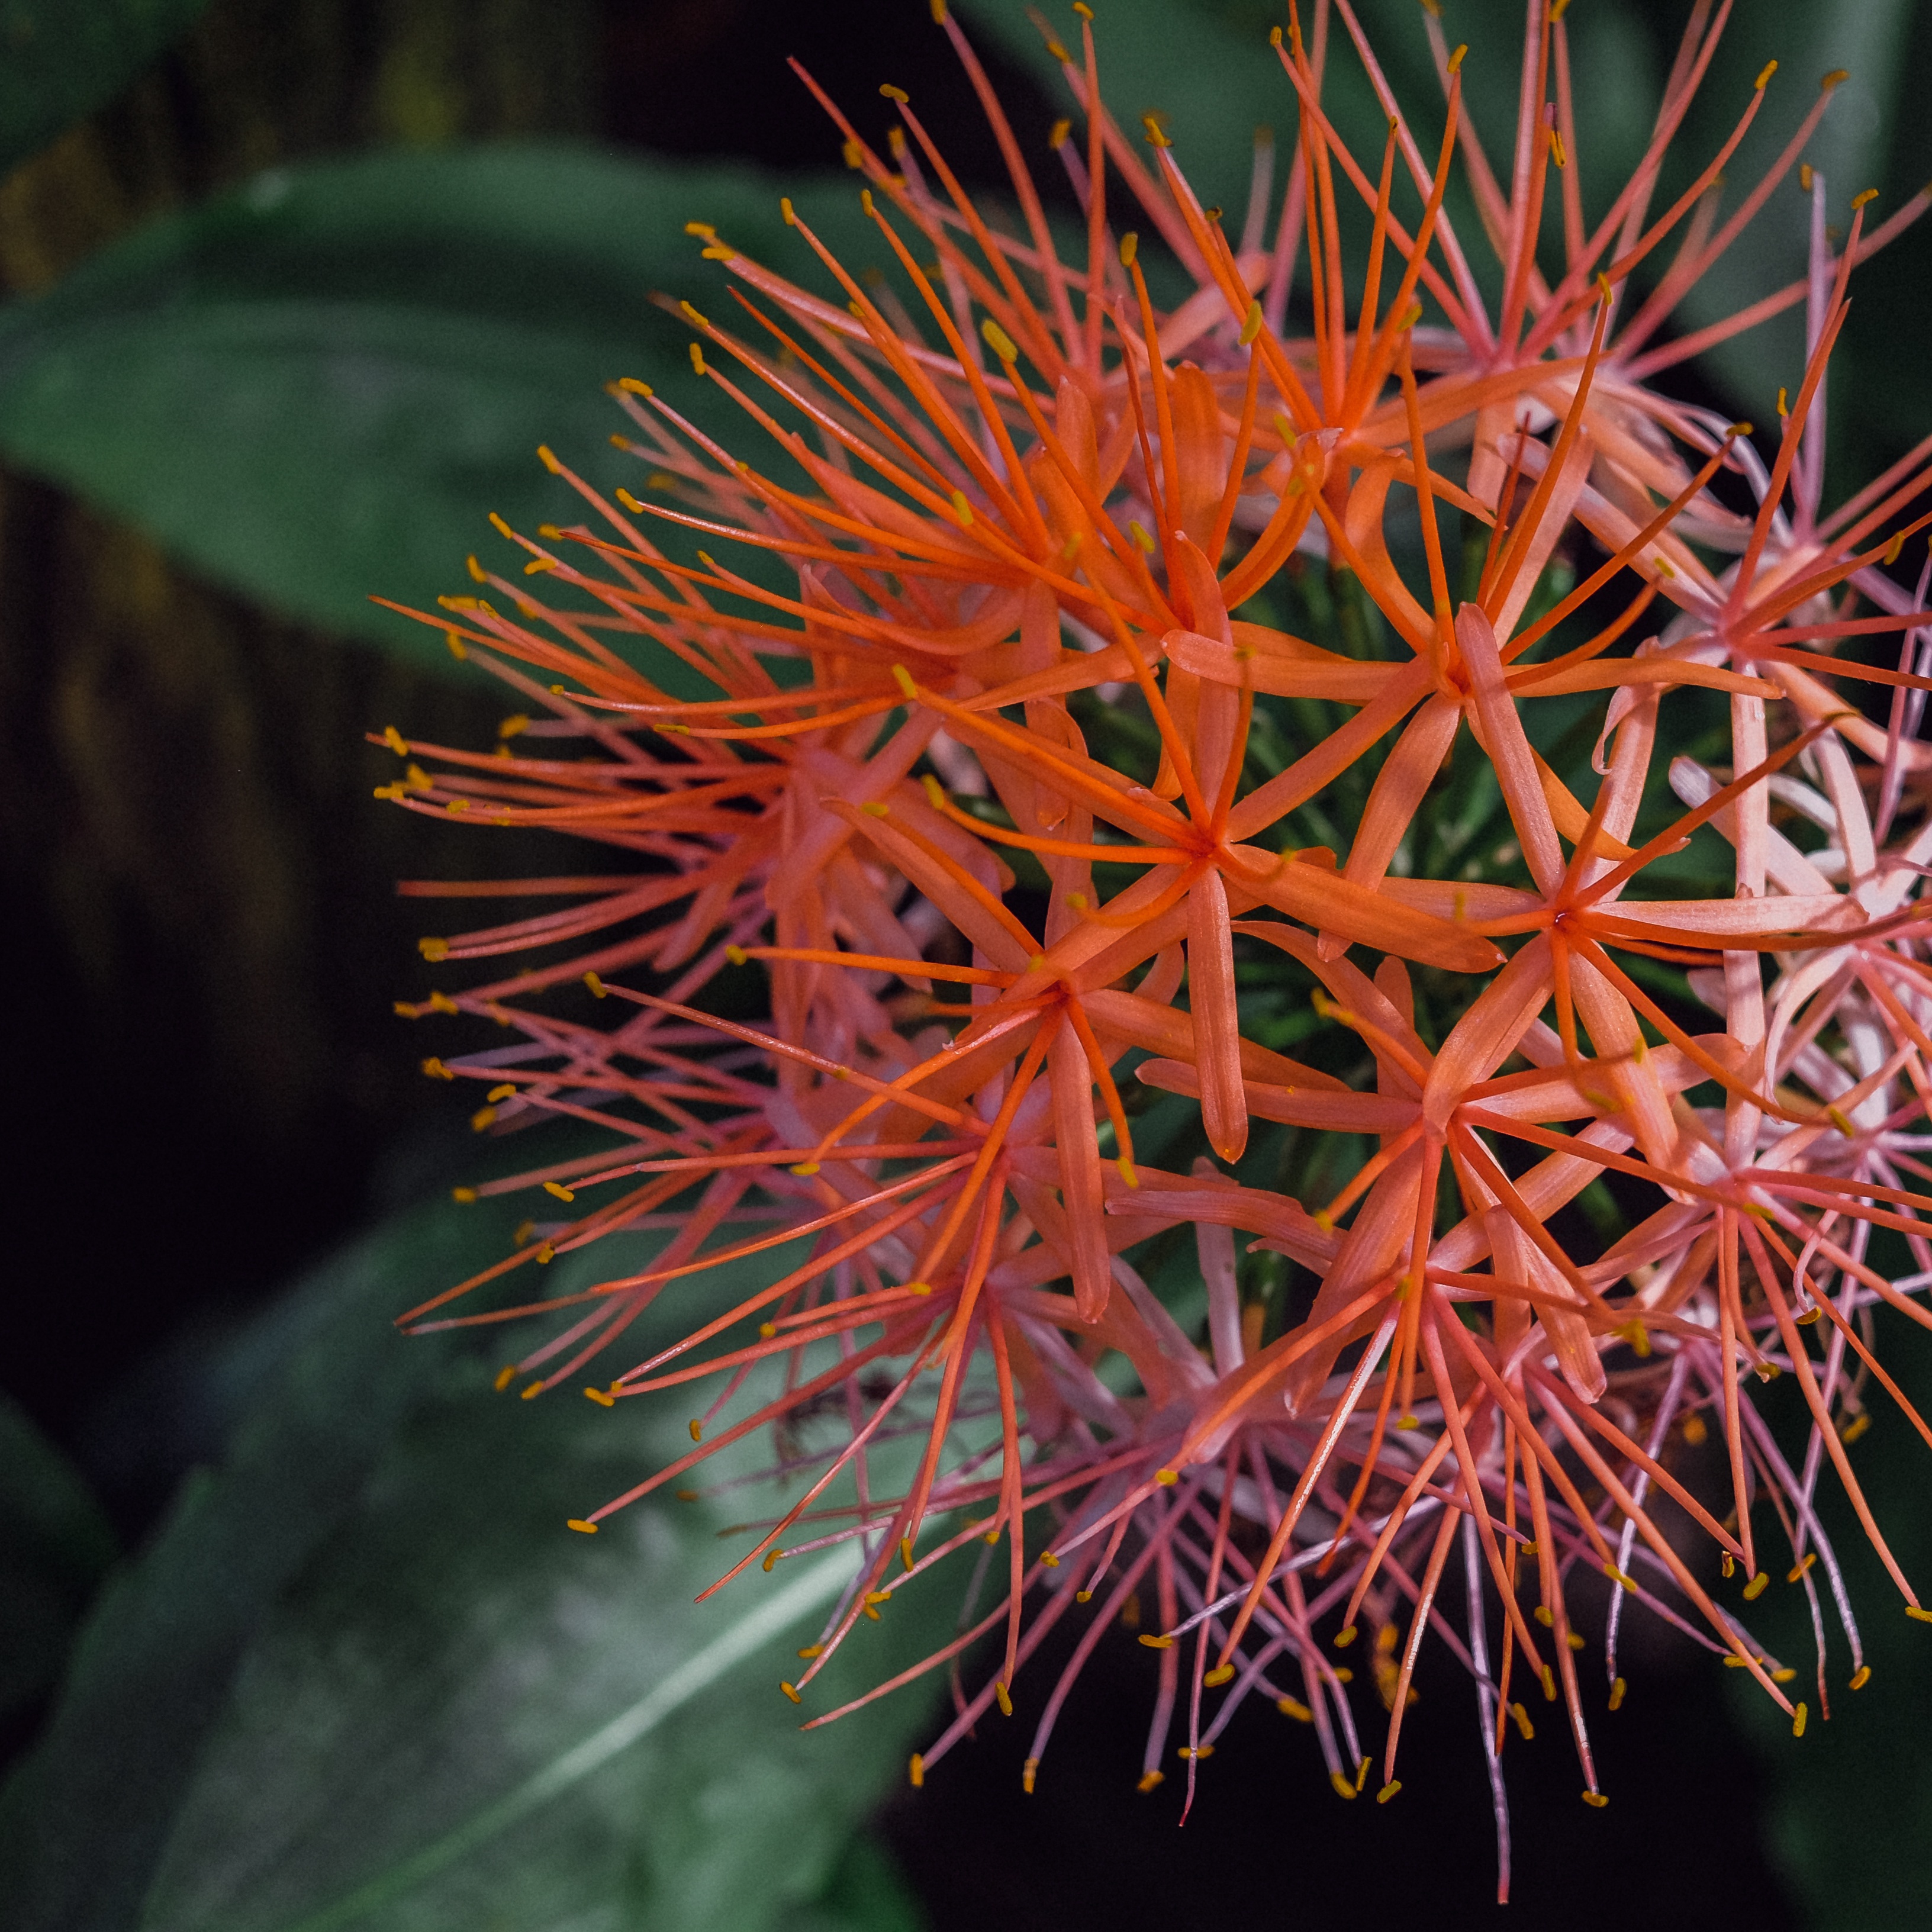
nature, plant, leaf, flower, botany, flora, close up, macro photography, flowering plant, land plant, thorns spines and prickles